John Lawrence, 1st Baron Lawrence

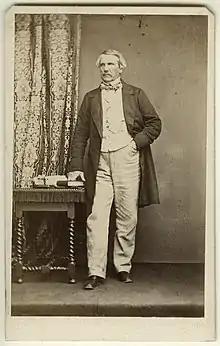
John Laird Mair Lawrence, 1st Baron Lawrence in 1860s

Lawrence was in Rawalpindi when he received news of a sepoy uprising in Meerut.